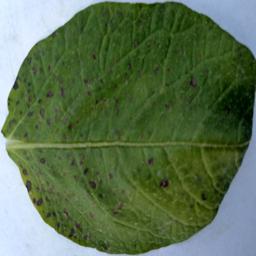
Etiqueta: Tizon_Temprano